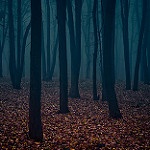
Label: forest